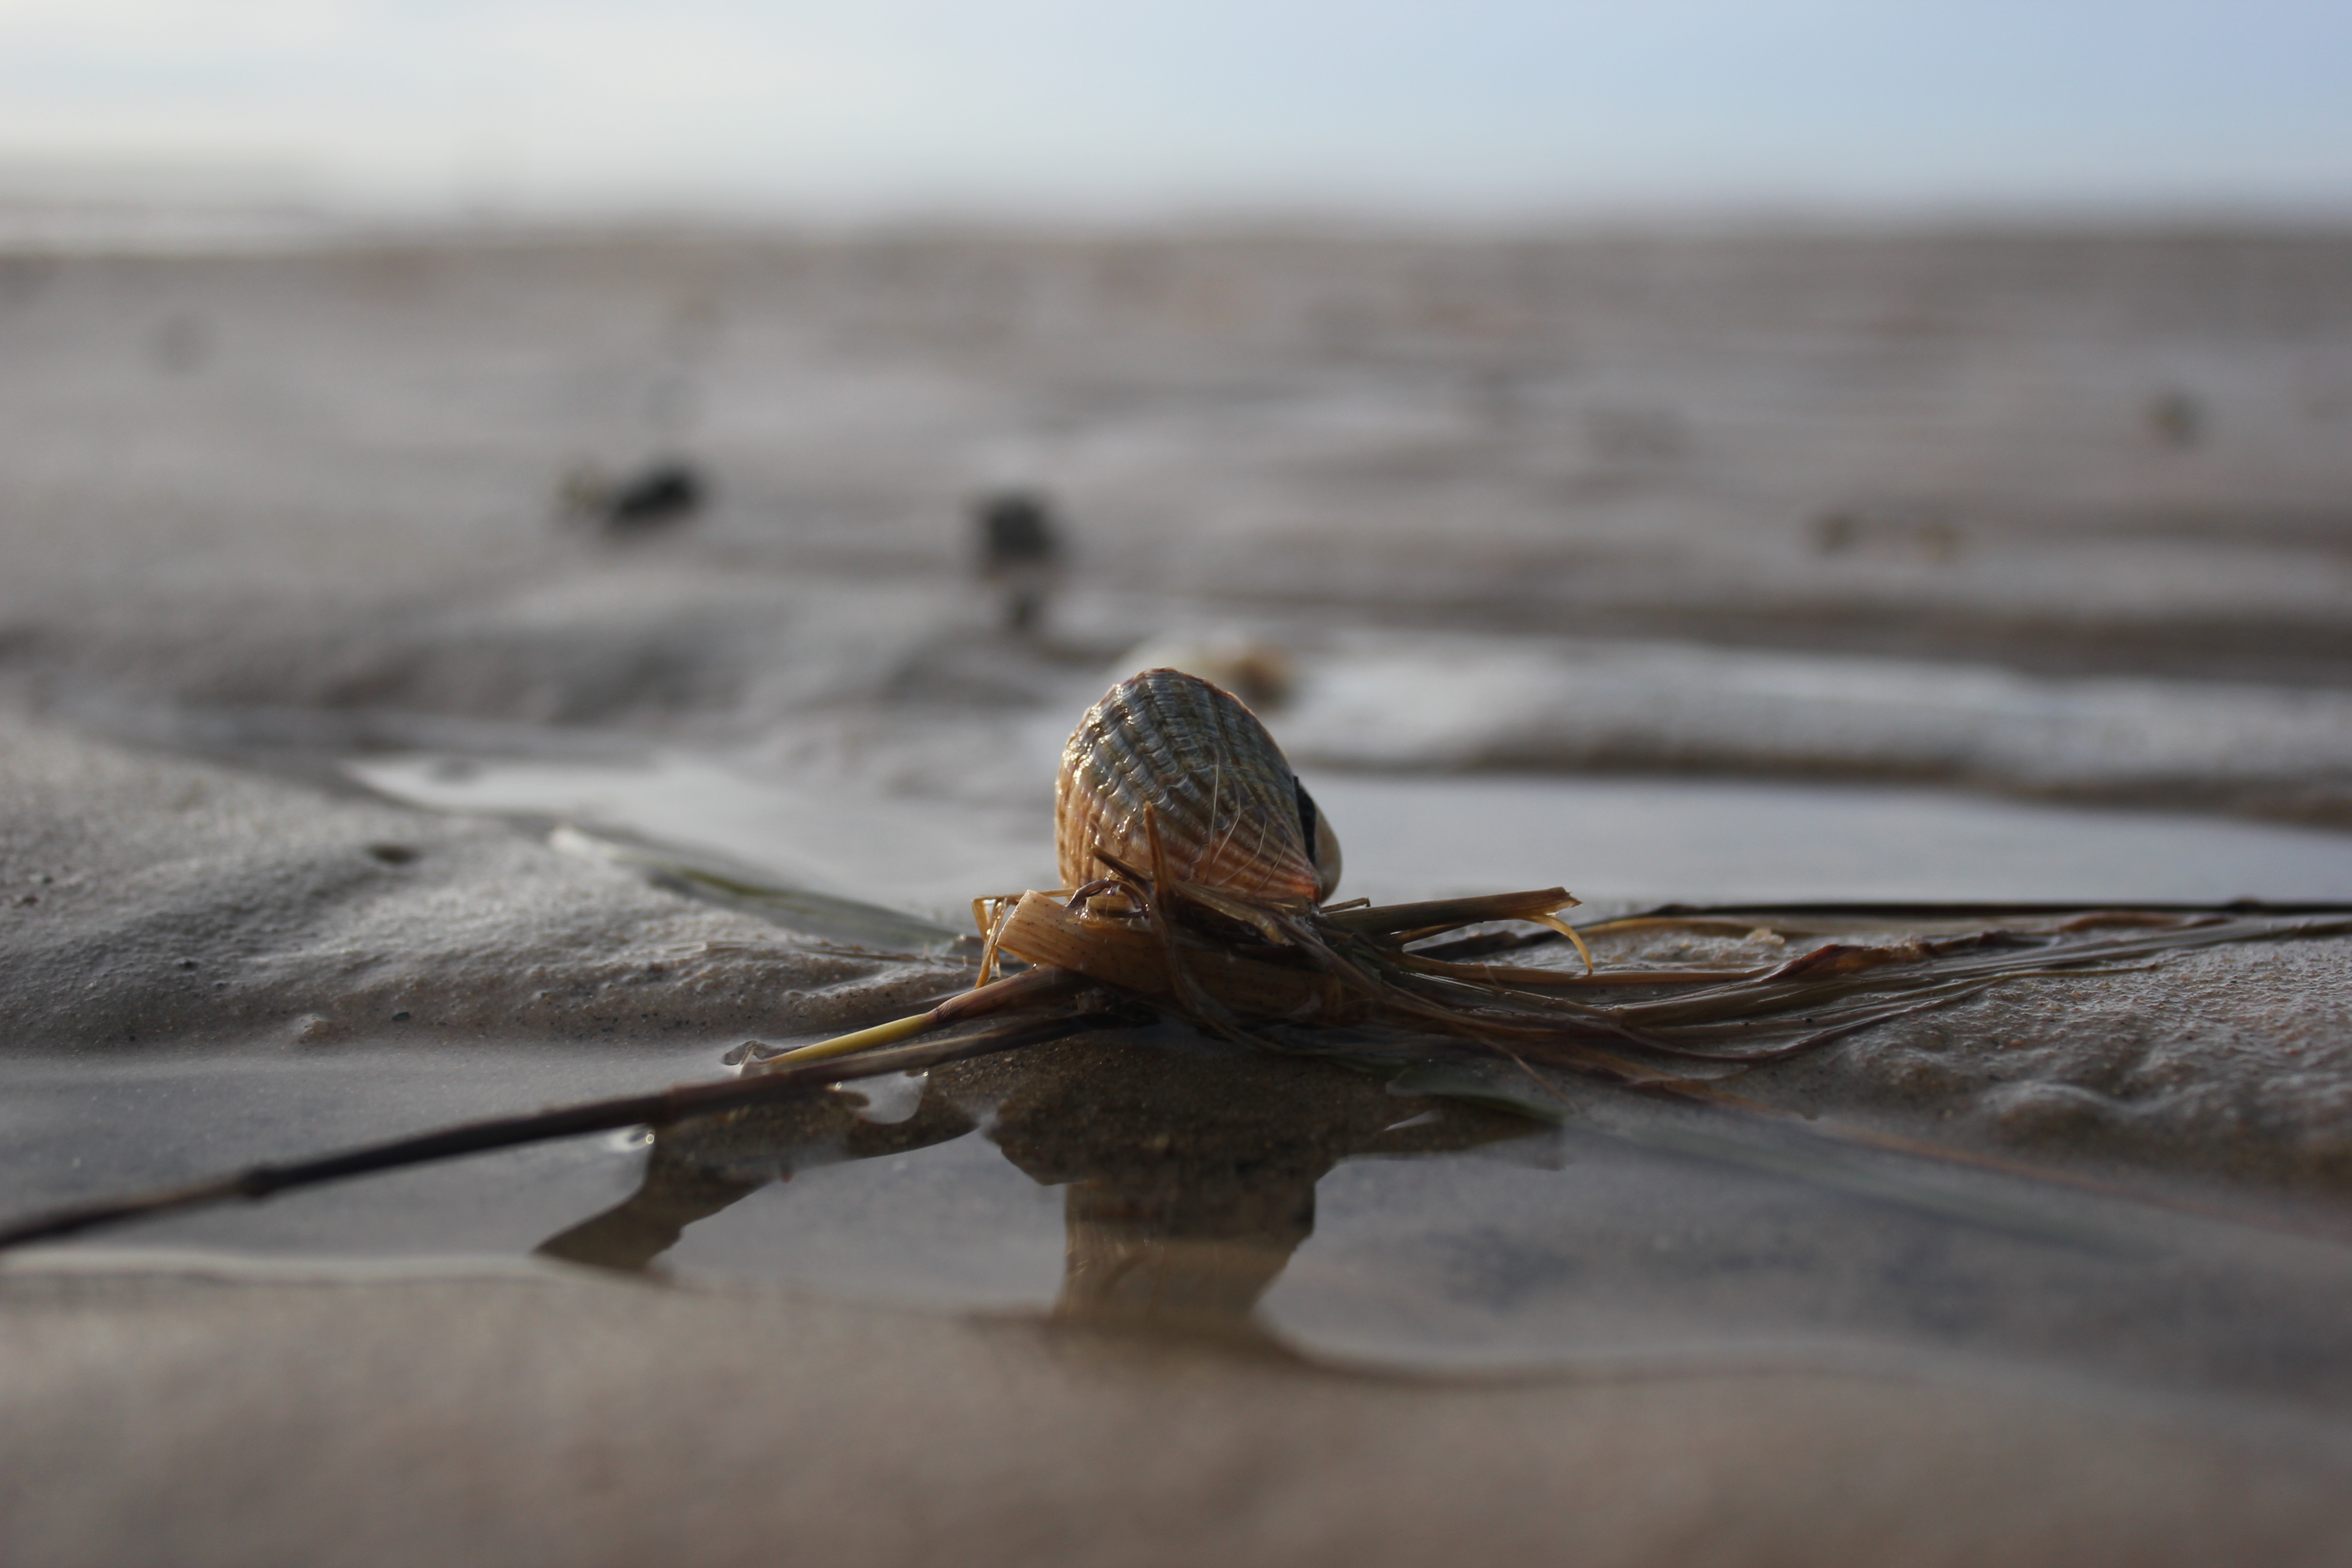
beach, sea, water, nature, sand, rock, horizon, light, sky, wood, morning, leaf, wildlife, fauna, material, shell, close up, north sea, macro photography, wadden sea, ebb